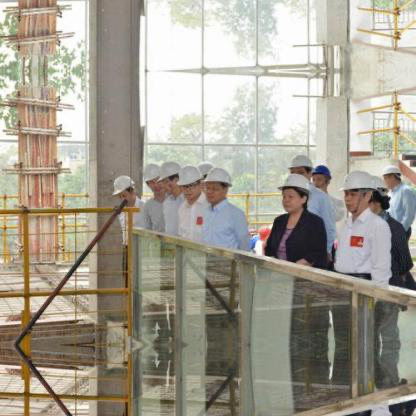
Objects in the image:
label: helmet
label: helmet
label: helmet
label: helmet
label: helmet
label: helmet
label: helmet
label: helmet
label: helmet
label: helmet
label: helmet
label: helmet